Sky position (RA, Dec in degrees): 214.812, -0.426
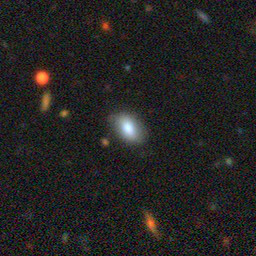
Galaxy morphology: In-between Round Smooth Galaxies